Patrick Brasca

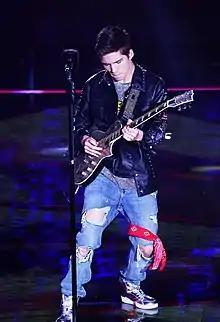

Patrick Brasca (born September 6, 1999) known professionally in Chinese as Pai Weijun (派偉俊) is a Canadian-Taiwanese pop singer and songwriter known for singing the theme song "Try" of the film "Kung Fu Panda 3". The song also features Jay Chou.